Fungal effectors

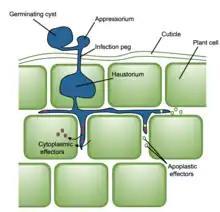
A diagram showing the infecting structures and effector delivery strategies of a model hemibiotrophic pathogen, "Phytophthora infestans".

Fungal effectors are proteins or non-proteinaceous molecules (such as RNAs or small molecules) secreted by pathogenic fungi into a host organism in order to modulate the host's immune response.